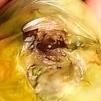
Crop: Tomato
Condition: helicoverpa-armigera-p